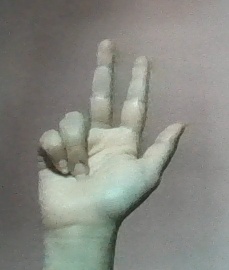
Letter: al